The Monks of Malabar

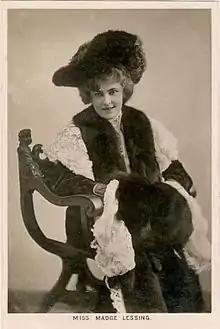
Madge Lessing by Bassano ca. 1900

Following its Broadway run, the show went on tour. It was in Boston by November 1900, Philadelphia by December 1900, Cleveland at the start of February 1901, Chicago during the latter half of February 1901, and returned to Boston during May 1901.